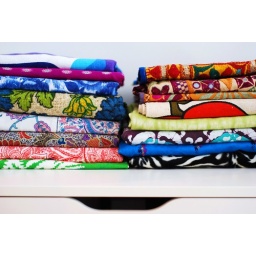
Stacks of fabric in home office